Armenians in France

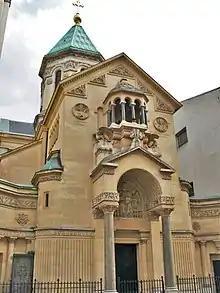
St. John the Baptist Cathedral in Paris

The majority of the Armenian French population is of the Armenian Apostolic (Orthodox) faith and belong to the Mother See of Holy Etchmiadzin of the Armenian Apostolic Church. A minority of Armenians belong to the Catholic faith and are adherents of the Armenian Catholic Church. An estimated 5,000 Armenian Evangelicals live in France.